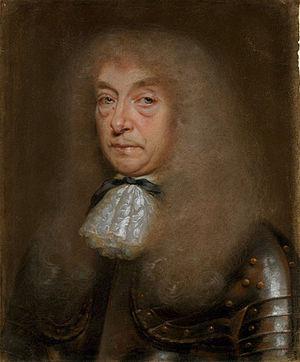
Alexander Stuart, 5ᵉ comte de Moray KT, est un pair écossais qui joue un rôle politique important en Écosse sous Charles II et son frère catholique, Jacques II.